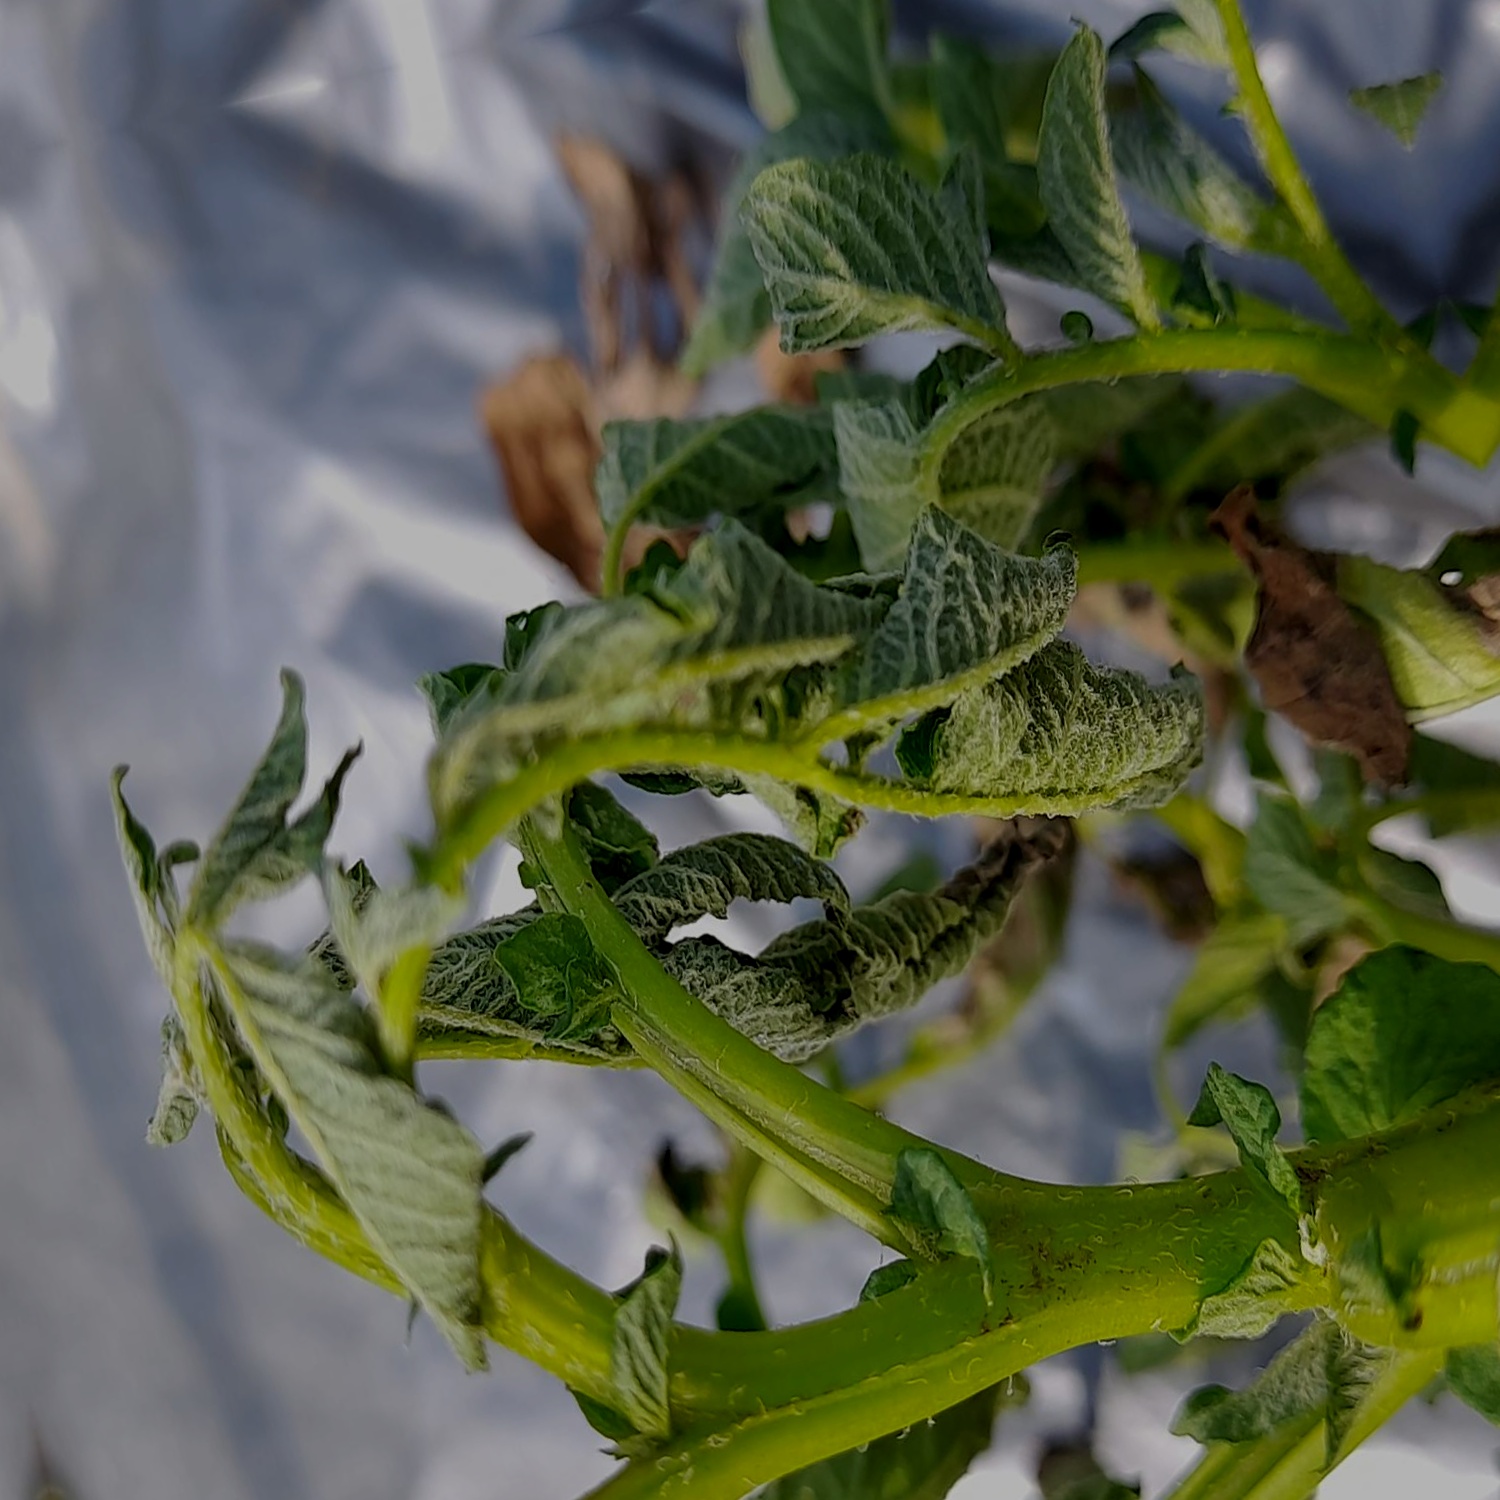
Etiqueta: Pudricion_Parda